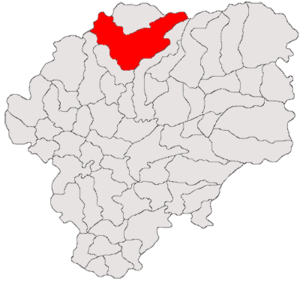
Telciu est une commune roumaine du județ de Bistrița-Năsăud.